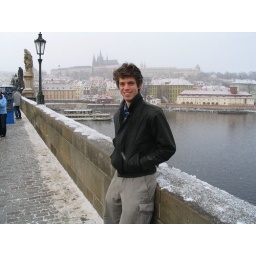
Josh standing on St. Charles bridge. Praha Castle is in the distance, floating on a hill next to Josh's head.